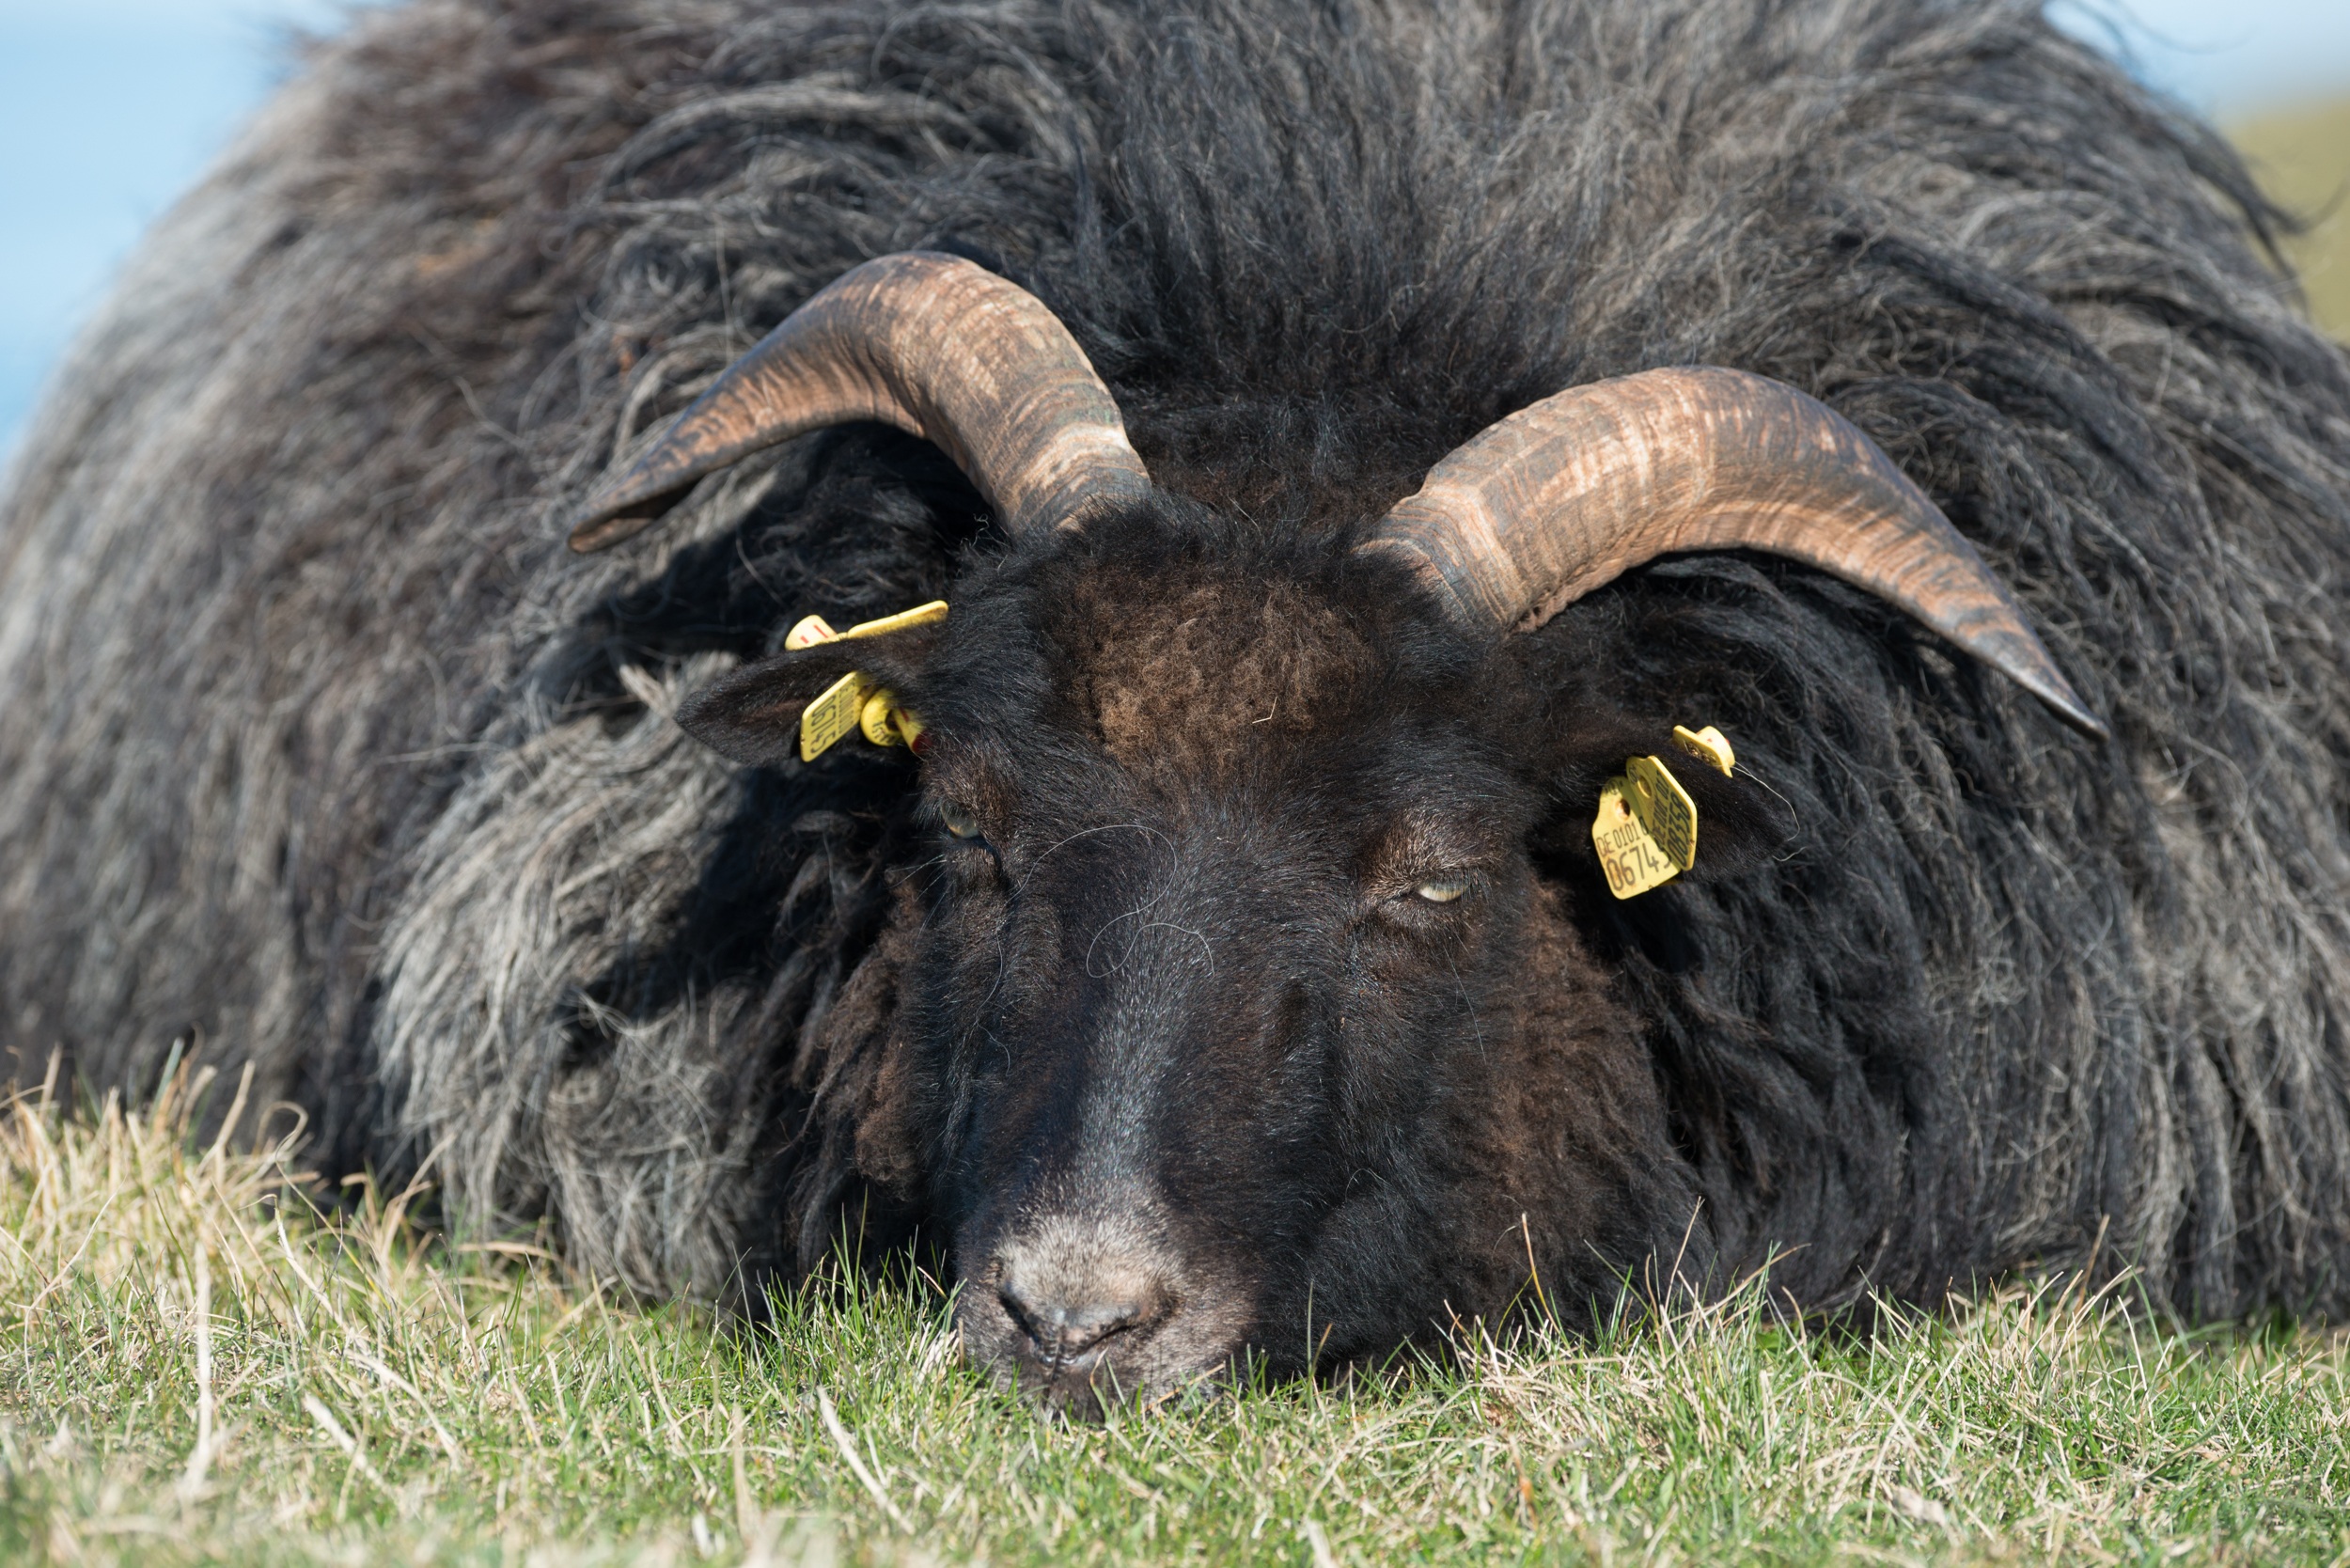
meadow, animal, wildlife, horn, fur, portrait, pasture, sheep, mammal, black, wool, fauna, sheep face, head, vertebrate, soft, bison, yak, horns, black sheep, helgoland, heidschnucke, cattle like mammal, cow goat family, muskox, oberland, grey horned heidschnucke